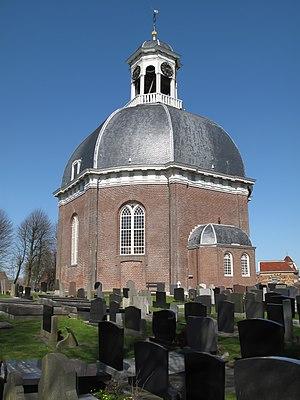
Berltsum est un village de la commune néerlandaise de Waadhoeke, dans la province de Frise.